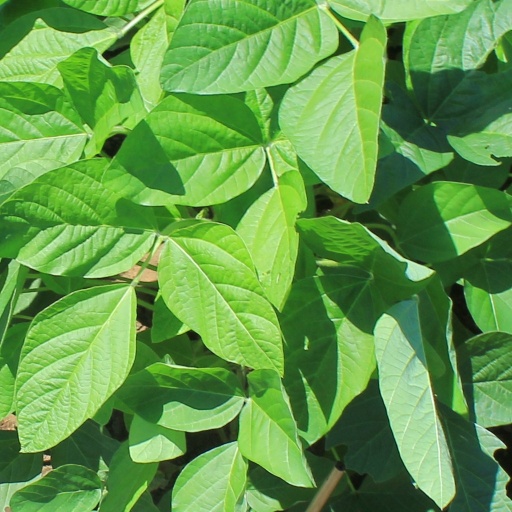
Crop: soybean